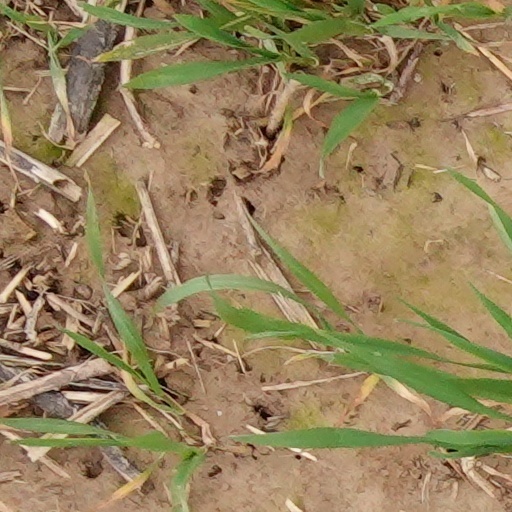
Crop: wheat